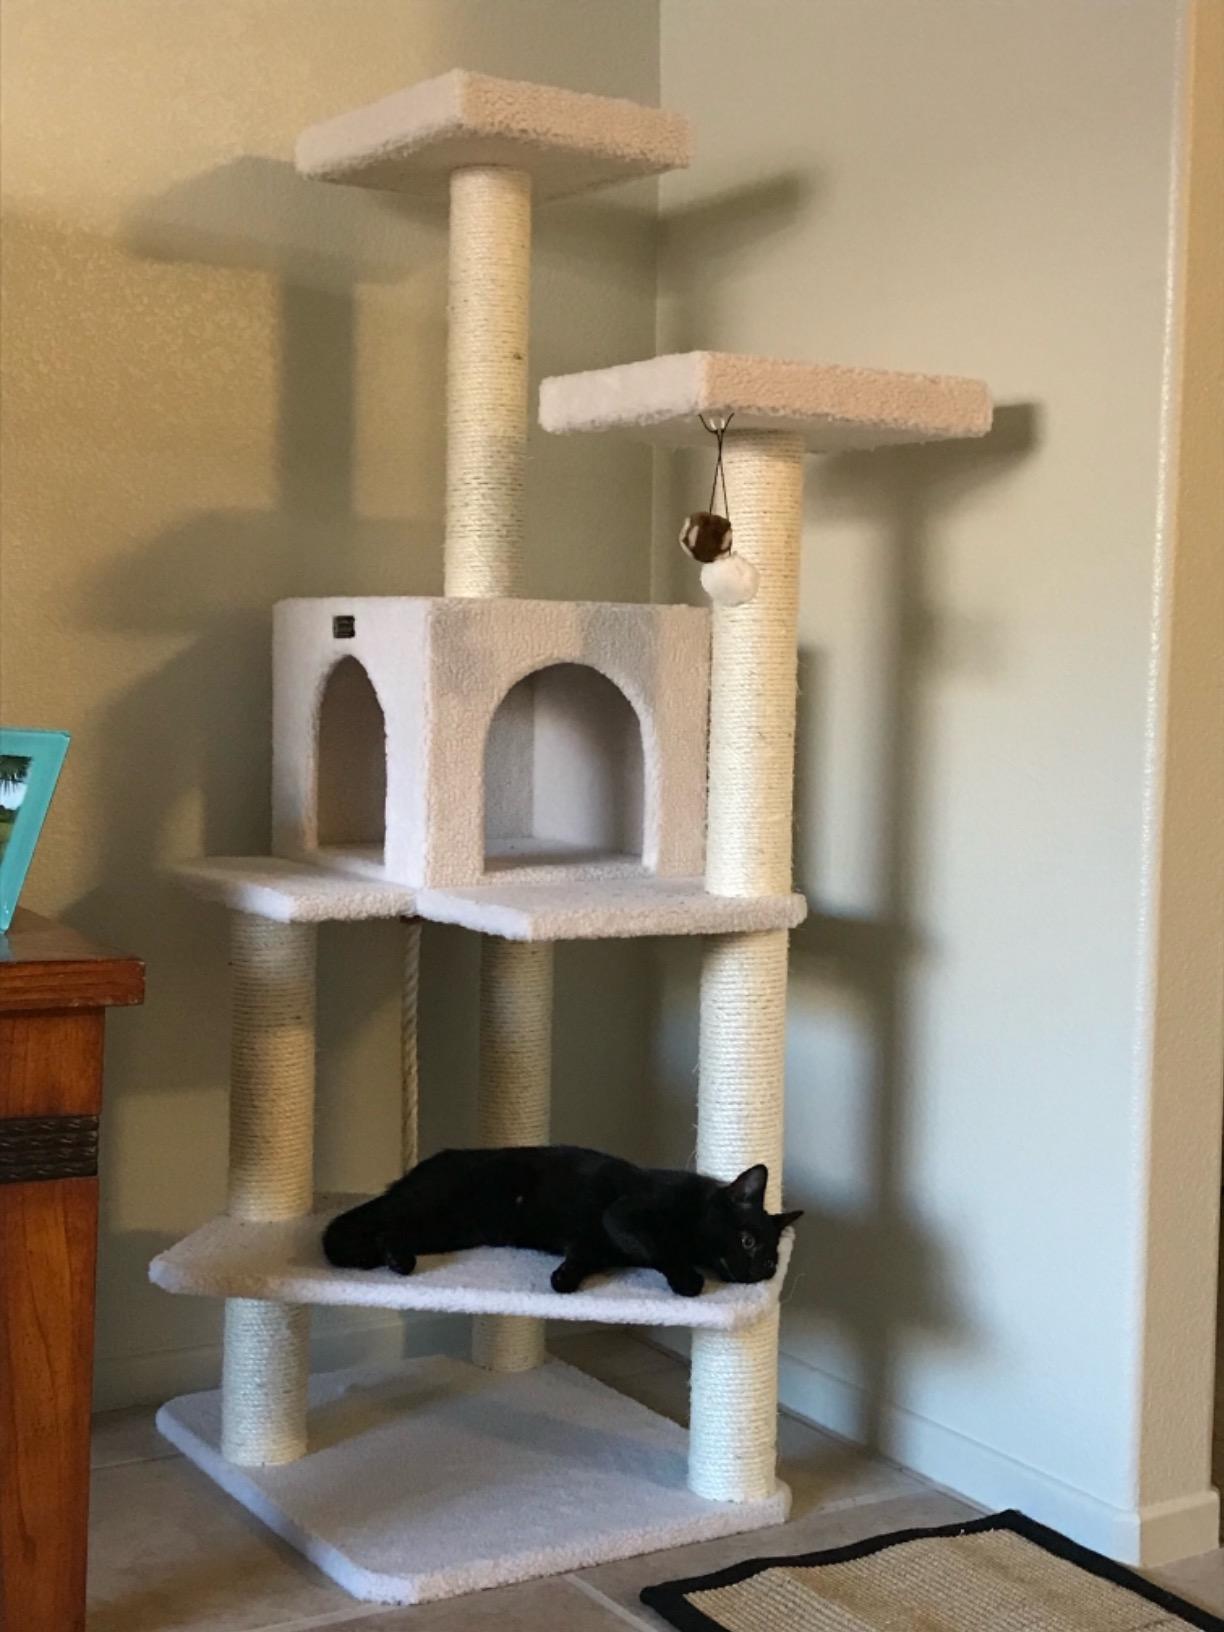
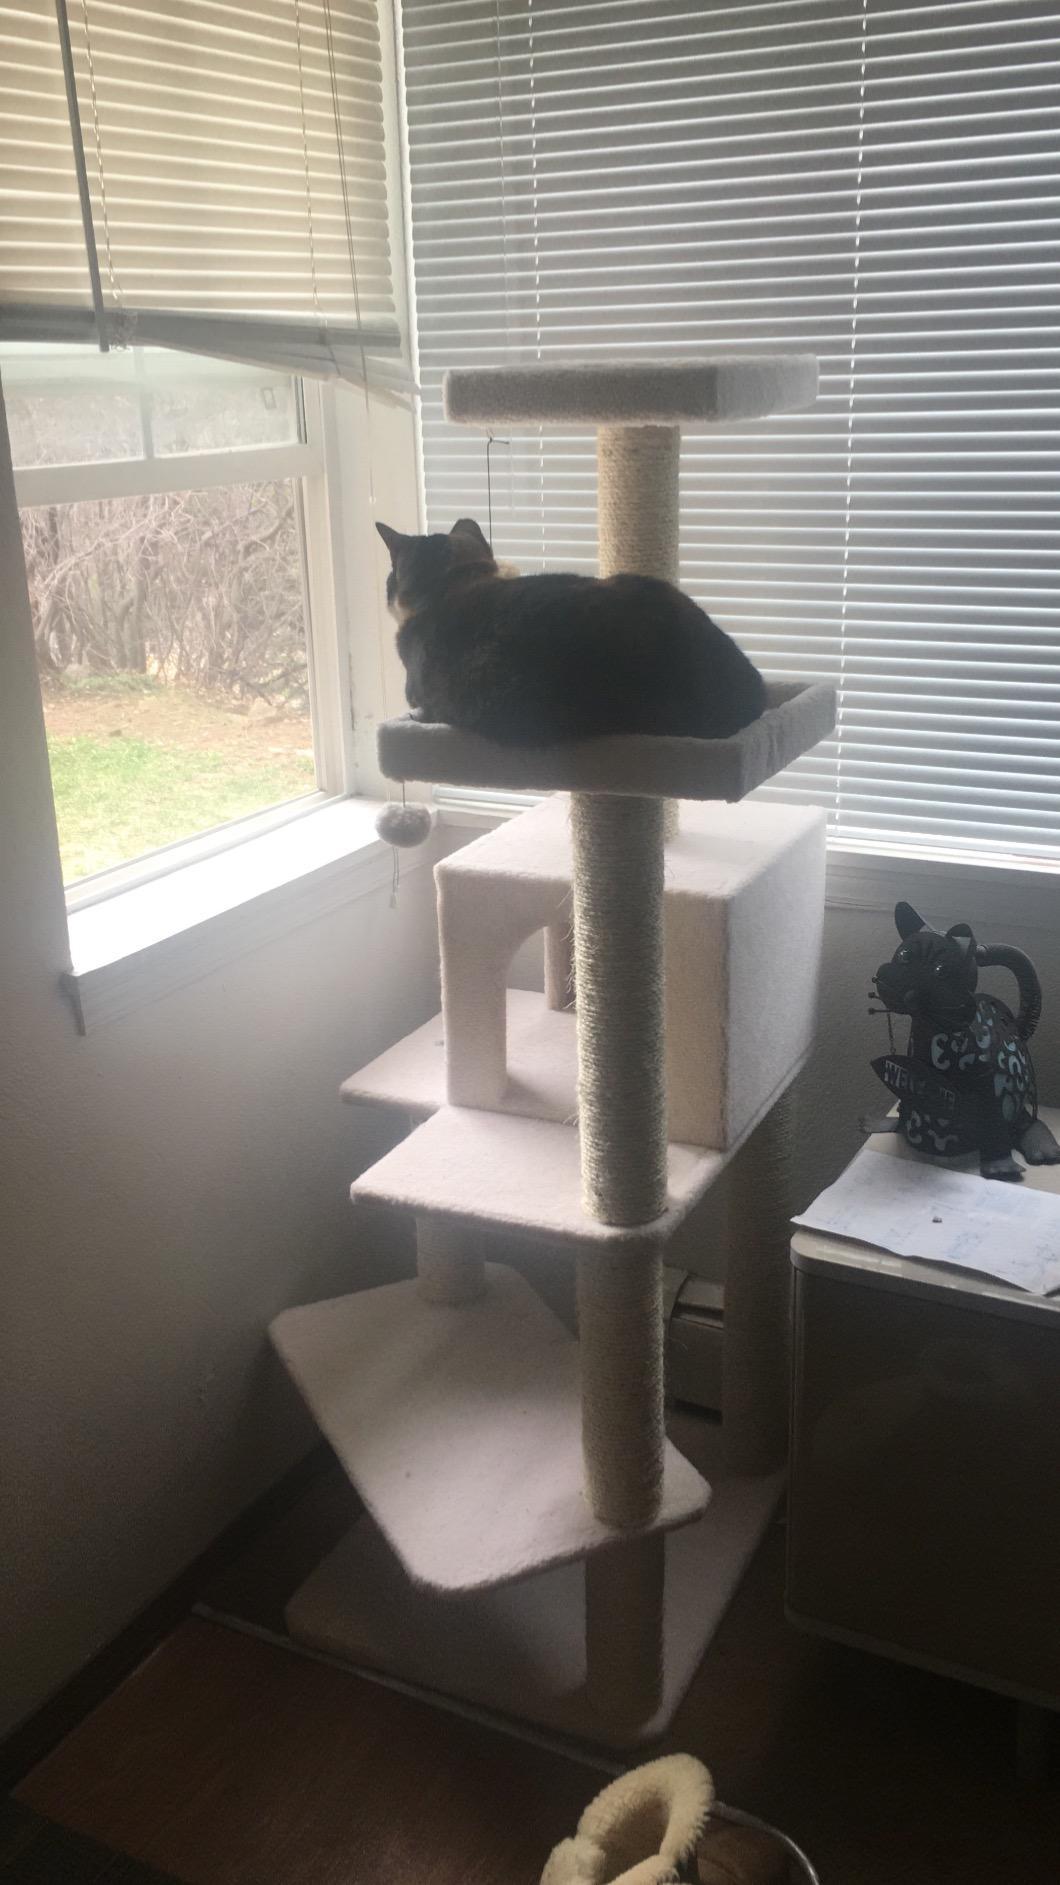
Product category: items_cat tree
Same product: yes